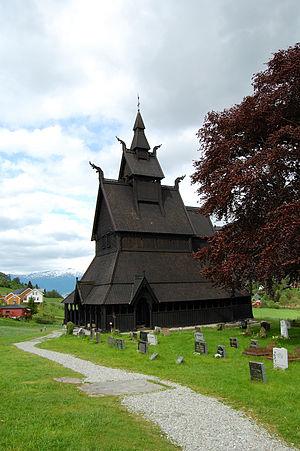
Une stavkirke ou stavkyrkje est une église médiévale en bois typique de la Norvège, bien que des fouilles laissent penser que d'autres églises de ce type aient pu exister ailleurs en Europe du Nord. On a répertorié environ 1 300 églises médiévales, dont 28 ont été sauvegardées en Norvège. On les appelle en français les « églises en bois debout » car des mâts ou poteaux sont utilisés pour soutenir le toit et l'élévation de la nef, mais aussi élever les murs.